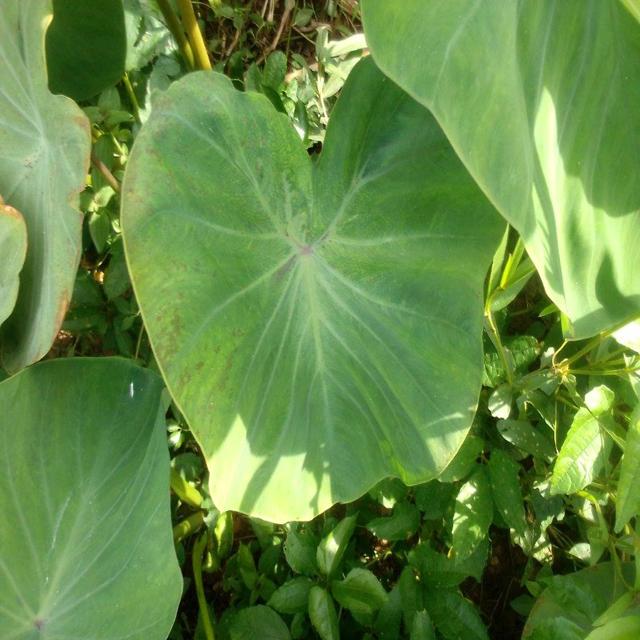
Label: Early_Blight